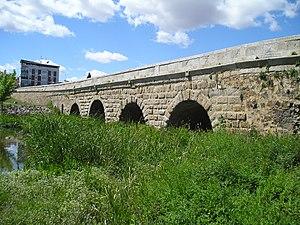
Le pont romain sur l'Albarregas est un ouvrage civil bâti sous l'Empire romain à la fin du Iᵉʳ siècle av. J.-C. dans la ville de Augusta Emerita, actuelle Mérida. Il traverse la rivière Albarregas, affluent du Guadiana. Il est déclaré Bien d'Intérêt Culturel depuis 1912 et figure au Patrimoine de l'Humanité de l'Unesco depuis 1993 au titre de l'Ensemble archéologique de Mérida.